Gulshan-i 'Ishq

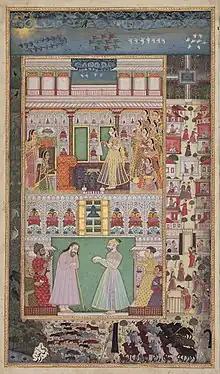
Upper: the queen in her private apartment. Lower: King Bikram offers food to the holy man Roshan-i Dil. From the 1710 manuscript in the Khalili Collection of Islamic Art

The Gulshan-i 'Ishq ("The Rose Garden of Love") is a romantic poem written in 1657 by the Indian Sufi poet Nusrati. Written in the Deccani language, it combines literary and cultural traditions from India and Iran. It describes the journey of a prince through a series of fantastical scenes in search of a woman he saw in a dream, leading to their union in a rose garden. Manuscripts of the poem, illustrated with lavish paintings, have survived from the 18th century to the present day.